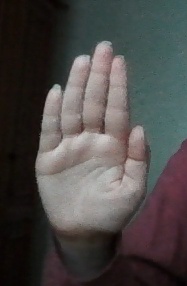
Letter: seen